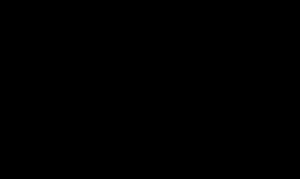
Le nicotinamide adénine dinucléotide est une coenzyme présente dans toutes les cellules vivantes. Il s'agit d'un dinucléotide, dans la mesure où la molécule est constituée d'un premier nucléotide, dont la base nucléique est l'adénine, uni à un second nucléotide, dont la base est le nicotinamide. Le NAD existe sous une forme oxydée, notée NAD⁺, et une forme réduite, notée NADH.